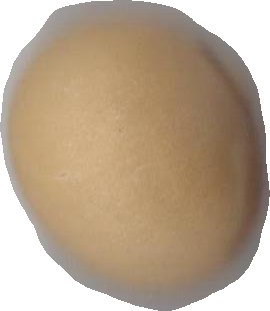
Variety: Dega